Huthwaite

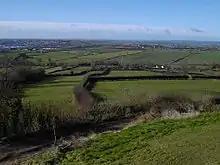
View south-west from Strawberry Bank

Strawberry Bank (OS grid ref SK4659) is the disputed highest point in Nottinghamshire. It is believed to be the highest natural point at 203m. However, Silverhill (SK4762) a mine spoil-heap on the site of the former Silverhill colliery is higher at 205m. Herrod's Hill in Huthwaite (SK4660), Newtonwood Lane in Whiteborough (SK4560) and Derby Road in Annesley (SK5054) are also contenders for the "highest point in Nottinghamshire" record.